Marbles Kids Museum

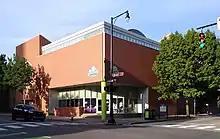
Marbles Kids Museum

Marbles Kids Museum is a nonprofit children's museum located in downtown Raleigh, North Carolina in the Moore Square Historic District.